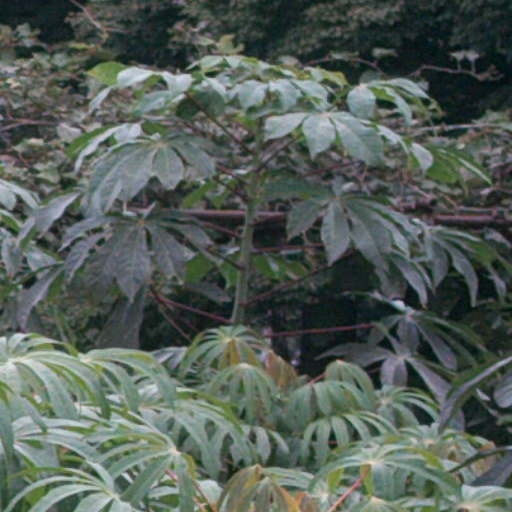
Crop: cassava